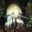
Label: lobster